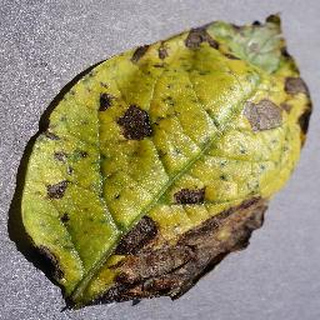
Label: potato_early_blight